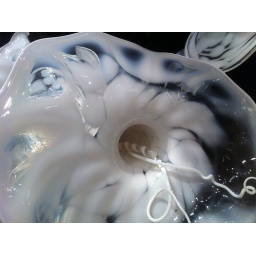
by Dale Chihuly, native son and famous glass artist